Blue Bird Hardware and Seed

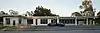
The building in October 2018

Blue Bird Hardware and Seed is a historic building in Mobile, Alabama. It was built in 1955 in Mid-century modern style. It was opened as an agricultural supply store, as the area was largely undeveloped and rural at the time. The building was renovated in 2017 to serve several retail tenants.